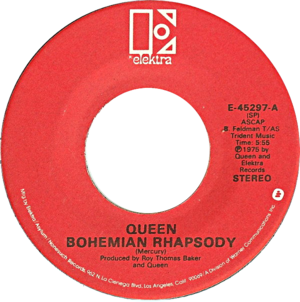
Bohemian Rhapsody est une chanson écrite par Freddie Mercury, enregistrée par le groupe de rock britannique Queen pour l'album A Night at the Opera, sorti en 1975. La chanson, qui adopte le style opératique, repose sur une structure assez inhabituelle pour un titre de musique rock : découpée en six parties, elle est dépourvue de refrain et comporte des arrangements tantôt a cappella, tantôt hard rock. En dépit de la singularité de son format, elle sort en single 45 tours et devient un immense succès commercial, marquant une étape décisive dans la carrière du groupe Queen et posant les jalons de sa reconnaissance au panthéon des grands groupes de rock internationaux.